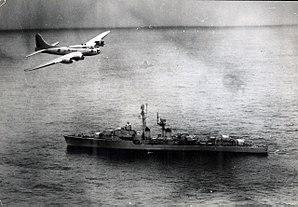
Bombardier Boeing B-17 Flying Fortress brésilien survolant le Tartu (D636) au large du Brésil en 1963."
Le Tartu (D636) est un escorteur d'escadre de classe T 53 de la Marine nationale française. Nommé en hommage à Jean-François Tartu, capitaine de vaisseau, il est construit aux ateliers et chantiers de Bretagne à Nantes, à partir de 2 décembre 1955, il est lancé le 5 février 1958. Il sert pendant une vingtaine d'années, jusqu'à ce qu'il soit désarmé en décembre 1979. Il est coulé comme cible le 9 décembre 1998.
La force aérienne brésilienne est la composante aérienne des Forces armées brésiliennes. Avec 50 000 militaires et plus de 700 aéronefs, la FAB est la plus importante force aérienne d'Amérique latine. Son rôle premier est d'assurer le contrôle et la défense de l'espace aérien brésilien. Le transport du président du Brésil est également assuré par les forces aériennes.
Le conflit de la langouste, parfois appelé ironiquement « guerre de la langouste », est un conflit qui opposa la France et le Brésil au début des années 1960 au sujet de la pêche à la langouste. Le différend porte sur une question essentiellement juridique, à savoir si le droit d'un État à l'exploitation exclusive des ressources naturelles sur son plateau continental s'étend également aux espèces vivantes, et dans le cas présent aux langoustes.